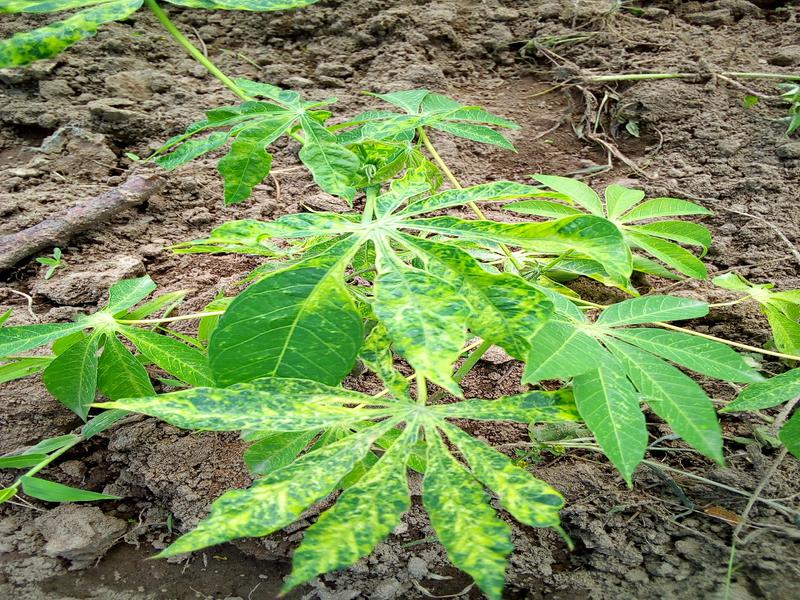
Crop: cassava
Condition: mosaic_disease